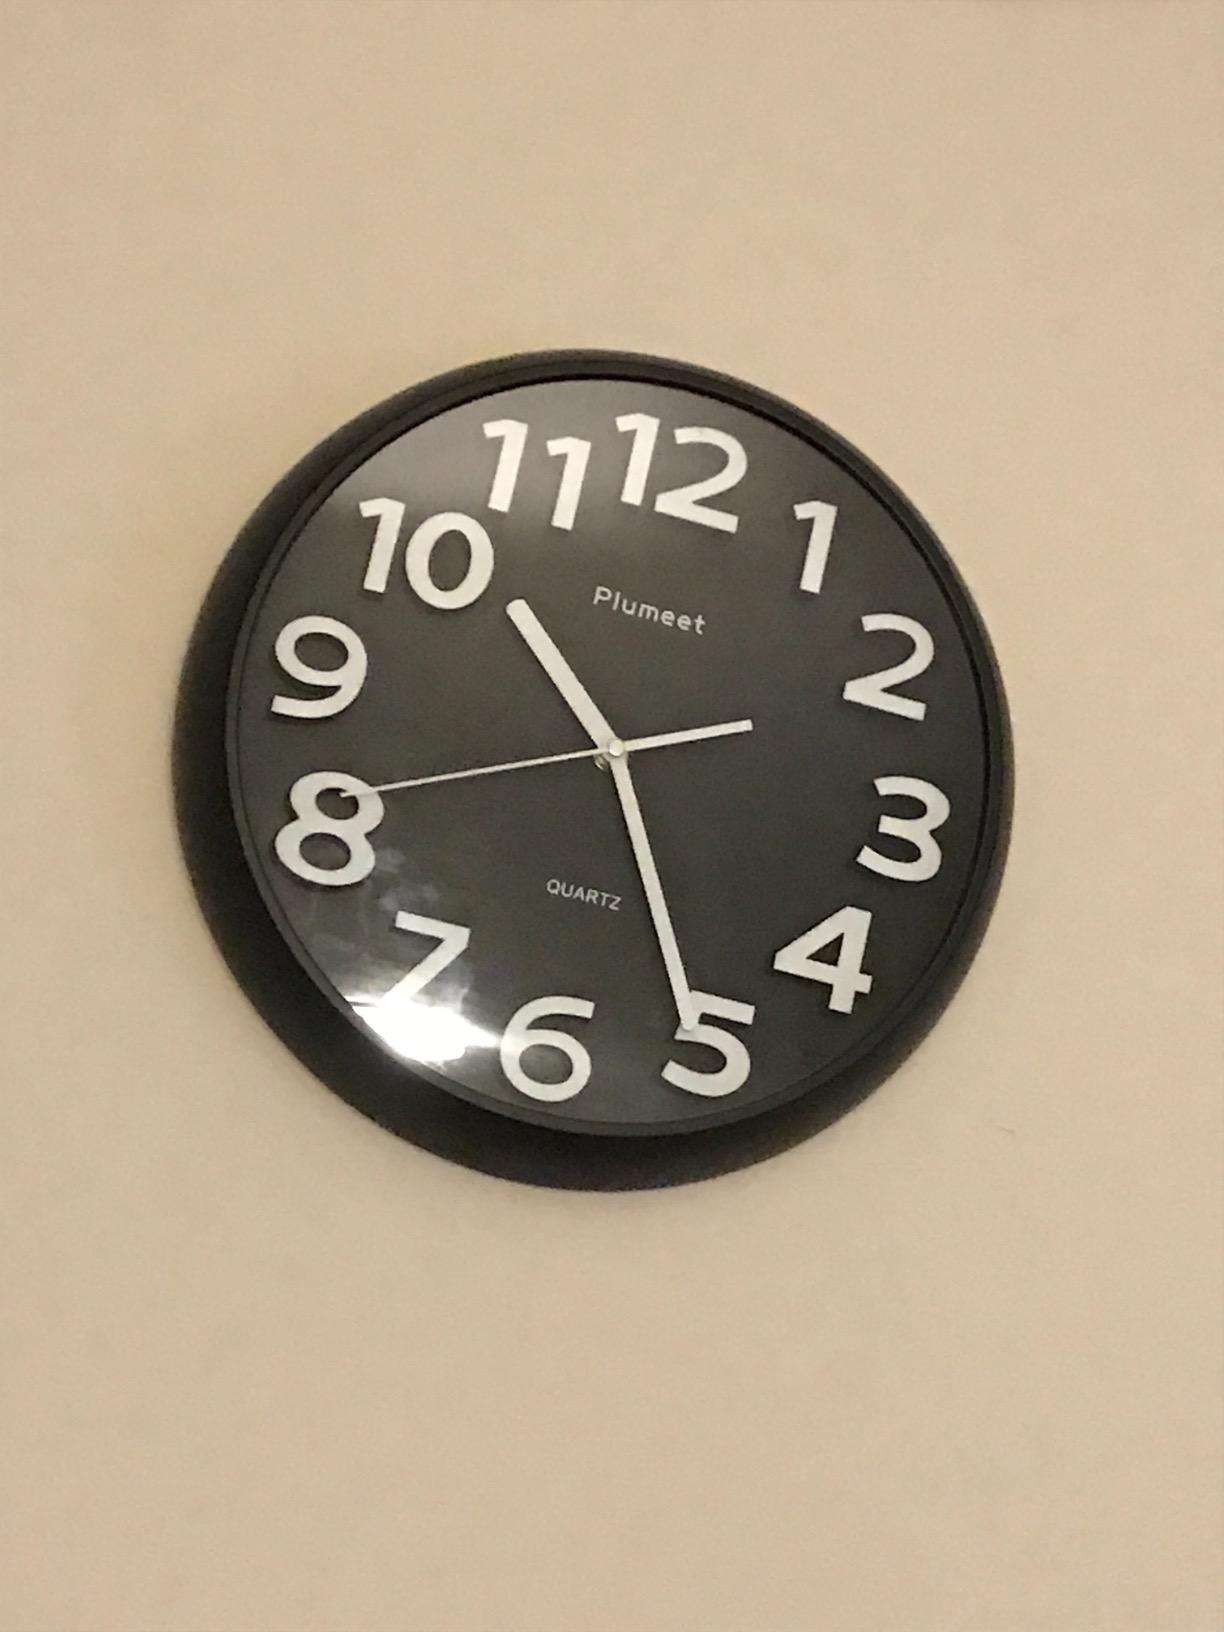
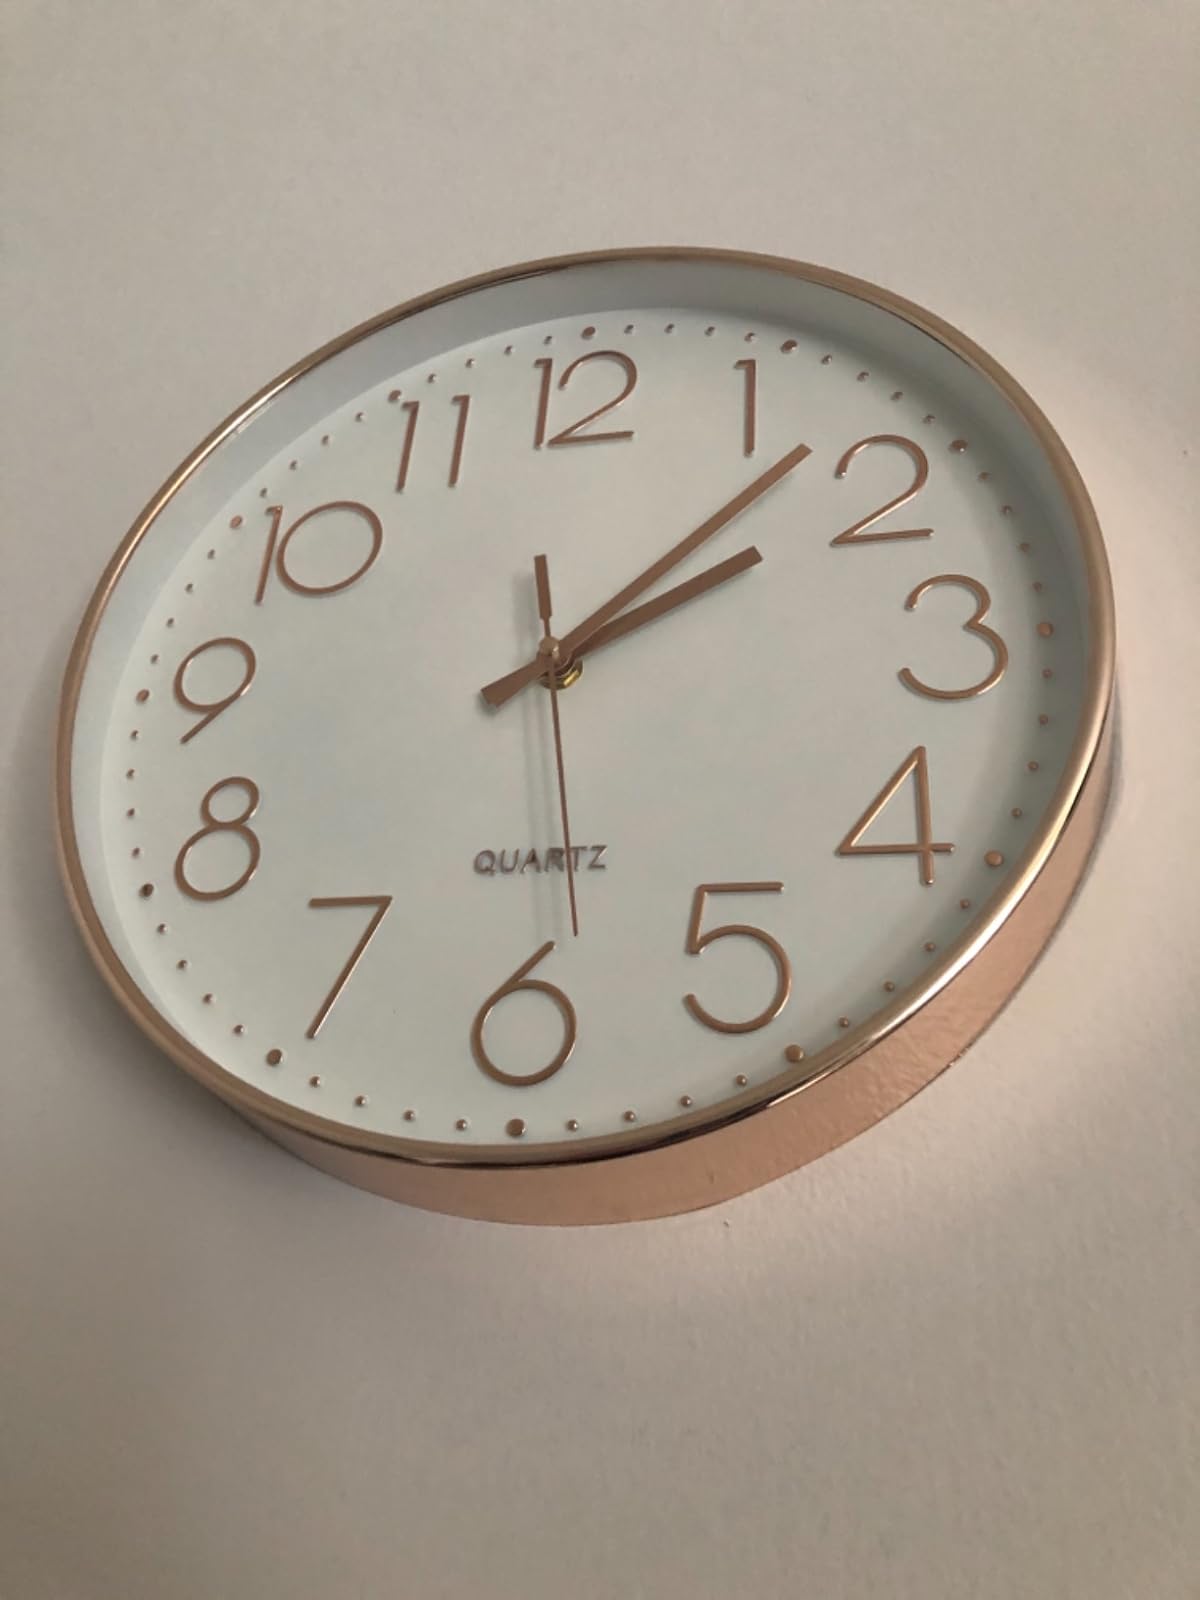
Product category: clock
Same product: no